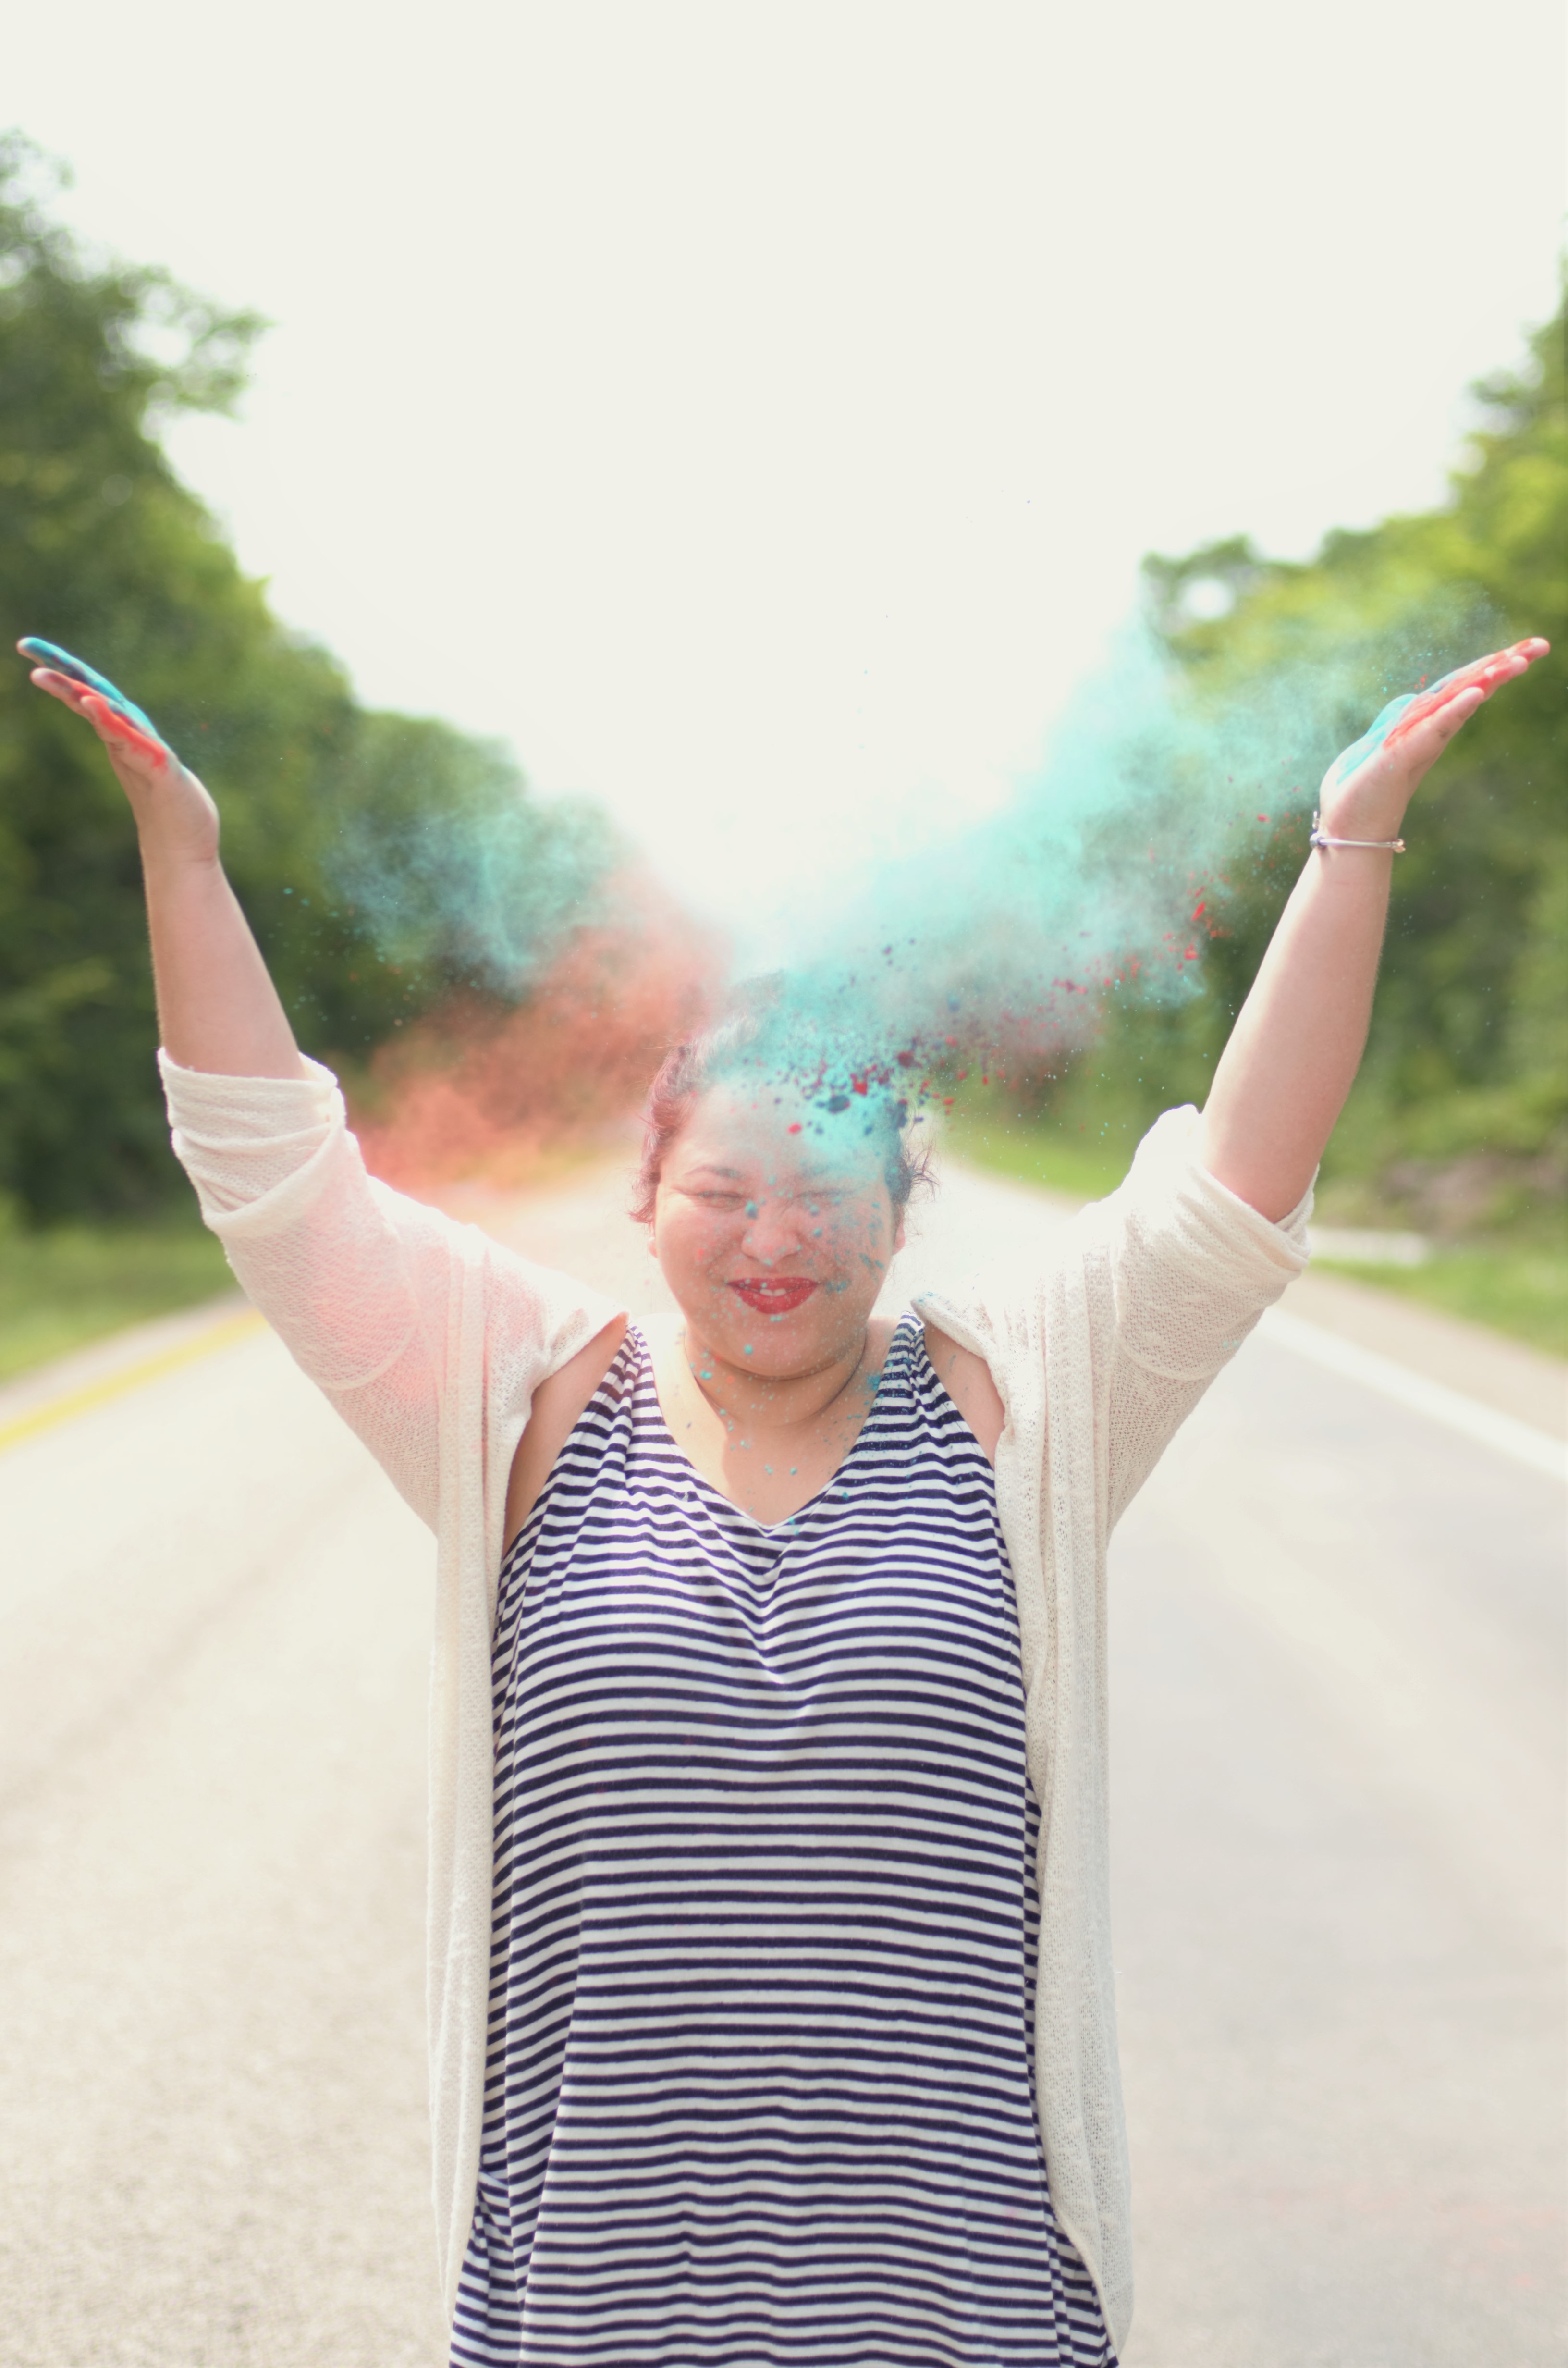
hand, finger, spring, green, color, photograph